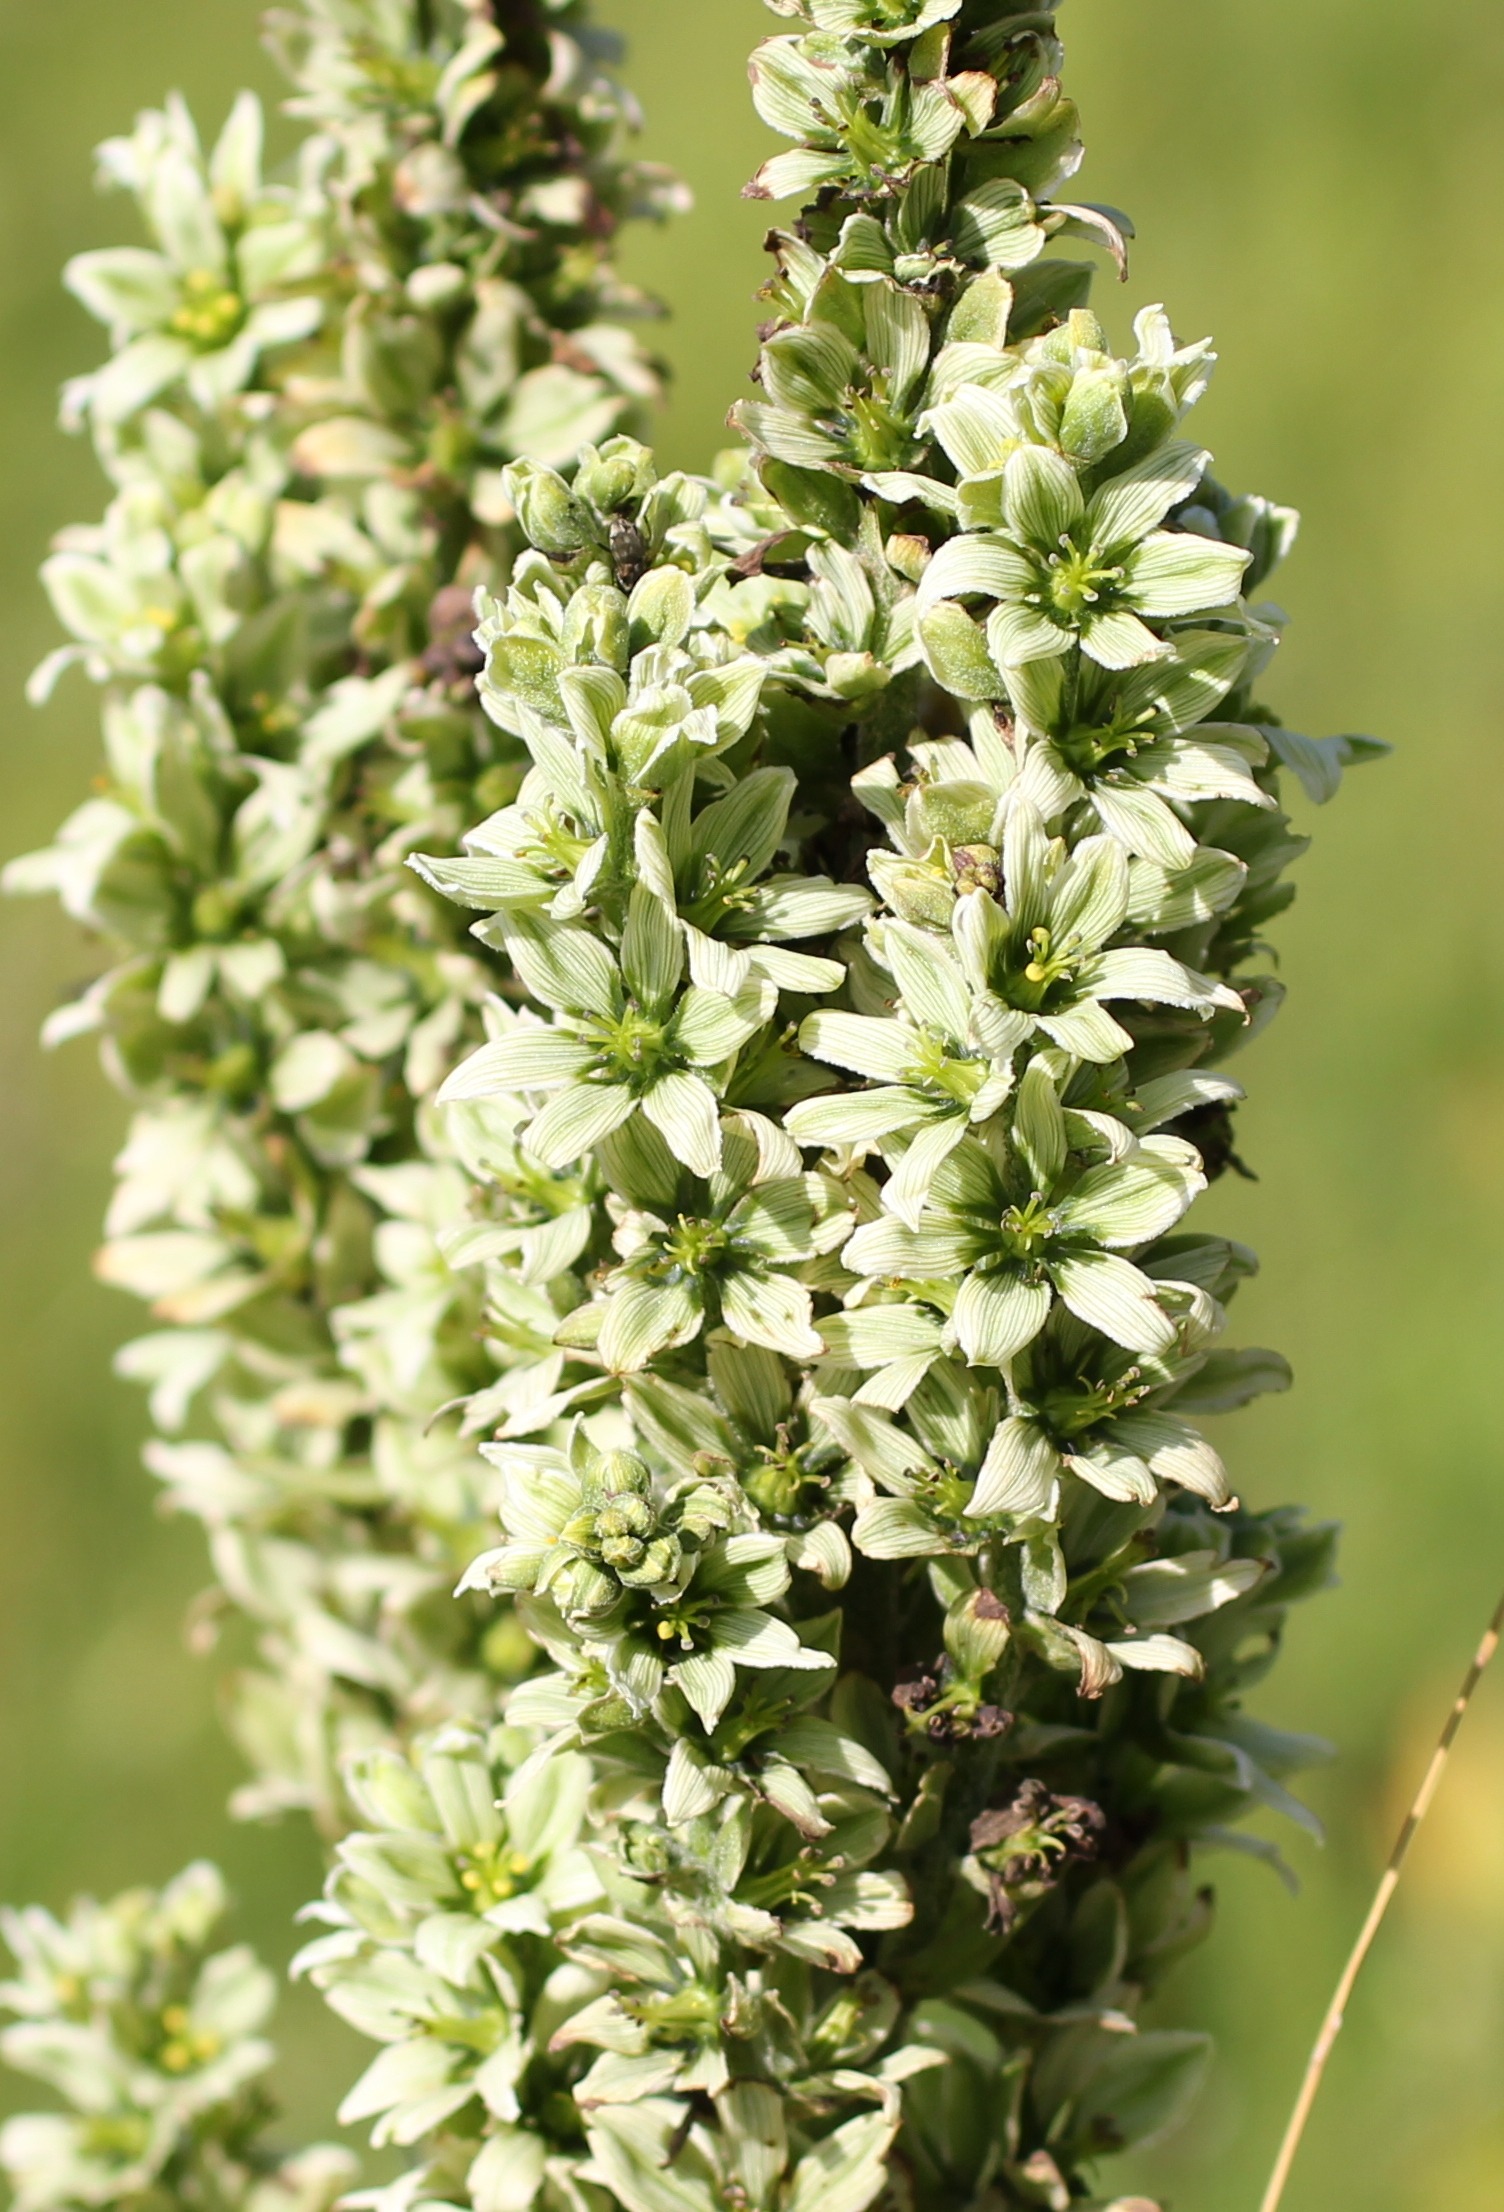
blossom, plant, white, flower, bloom, herb, produce, botany, flora, wildflower, wild plant, shrub, digitalis, flowering plant, verbascum, land plant, hyssopus, white germer